Pennies from Heaven (1981 film)

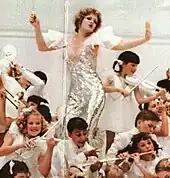
Bernadette Peters as Eileen "brought a cocky attitude and a sexy exuberance to the musical numbers."

When asked in "Rolling Stone" about the film's box office failure, Martin said: "I'm disappointed that it didn't open as a blockbuster and I don't know what's to blame, other than it's me and not a comedy. I must say that the people who get the movie, in general, have been wise and intelligent; the people who don't get it are ignorant scum."